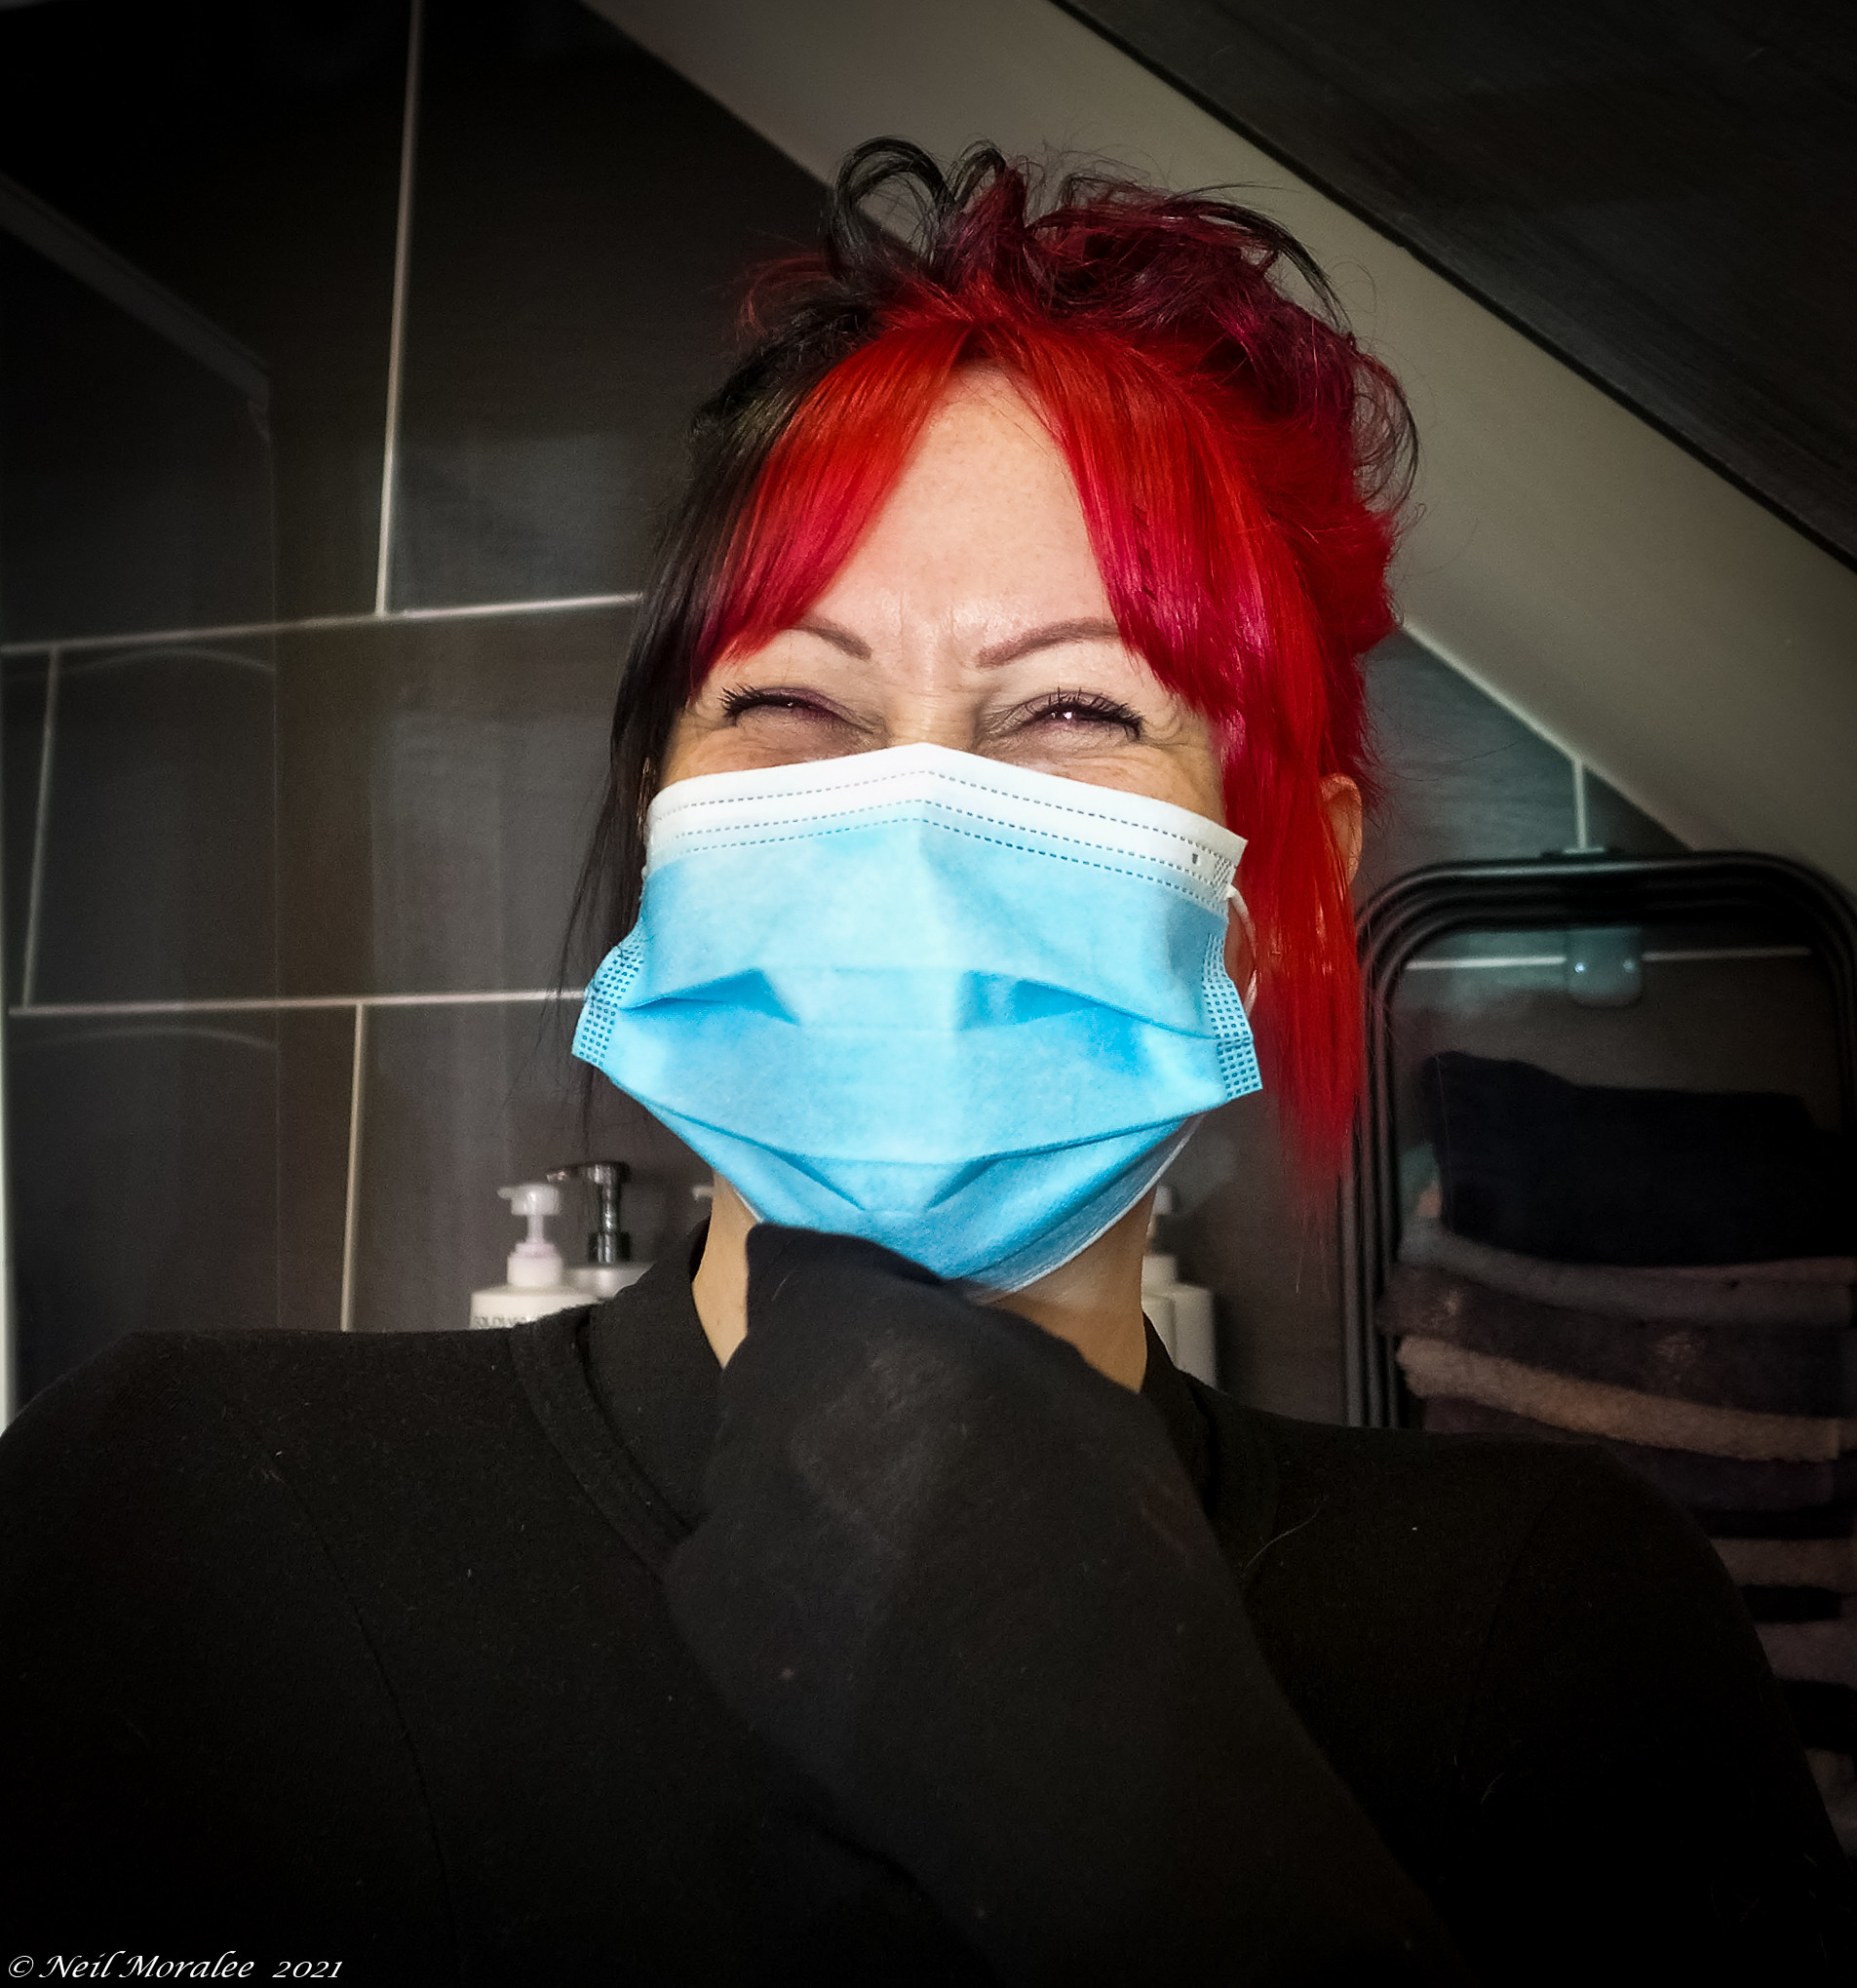
Objects detected:
Mask